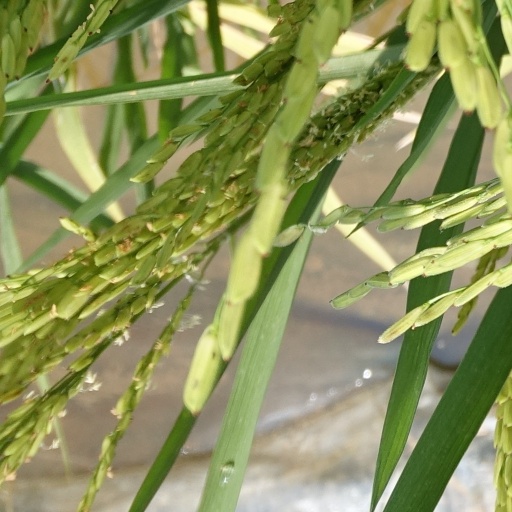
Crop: rice